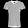
Label: T - shirt / top